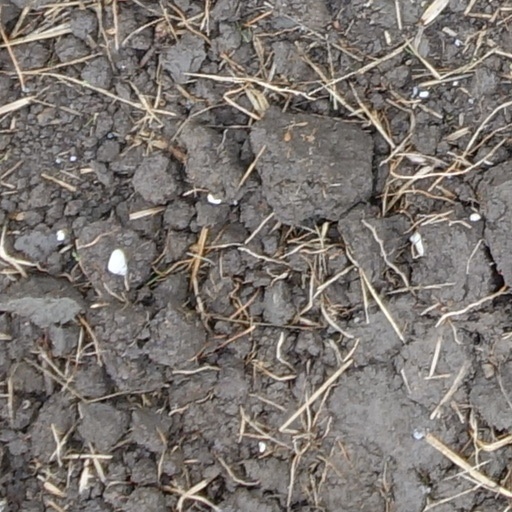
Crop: wheat